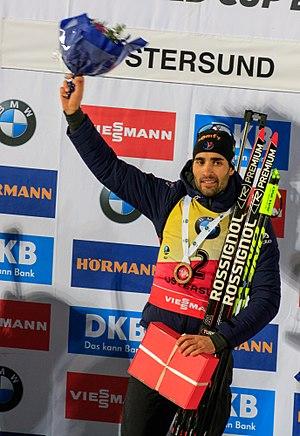
Martin Fourcade, né le 14 septembre 1988 à Céret est un biathlète français, quintuple champion olympique, sept fois vainqueur du classement général de la Coupe du monde et treize fois champion du monde dont la carrière internationale s'étend de 2007 à 2020. Considéré avec Ole Einar Bjørndalen comme l'un des deux meilleurs biathlètes de l'histoire, il est le seul à avoir remporté sept fois le classement général de la Coupe du monde, en 2012, 2013, 2014, 2015, 2016, 2017 et 2018. Il détient également le record de globes de cristal remportés, du nombre de points marqués sur une saison de Coupe du monde et du nombre de podiums consécutifs en Coupe du monde. Entre sa première victoire dans la poursuite de Kontiolahti le 14 mars 2010, et sa dernière course, dans la même épreuve et au même endroit, dix ans jour pour jour plus tard où il passe la ligne d'arrivée le premier, il totalise 83 victoires.
Le 13 mars en sport.